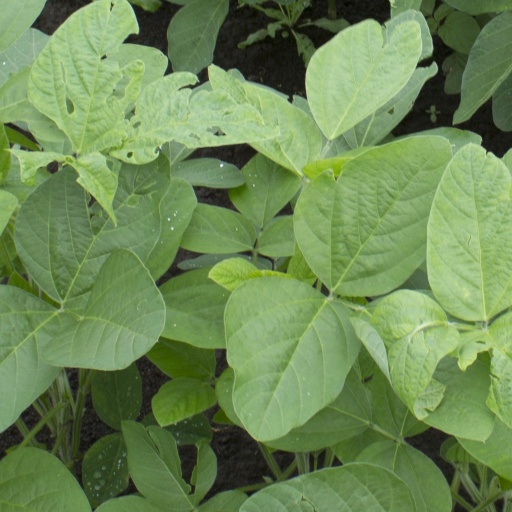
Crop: soybean